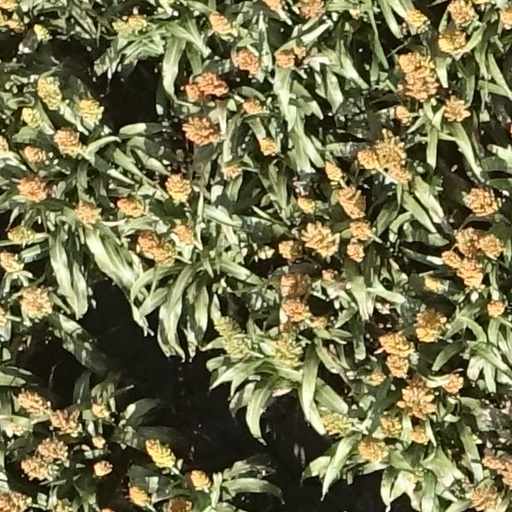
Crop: sorghum